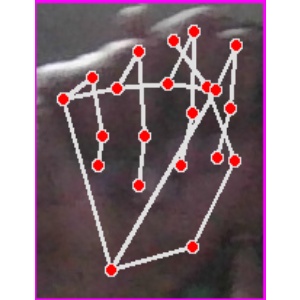
अक्षर: न